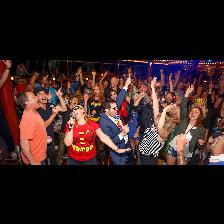
Label: Human